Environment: real
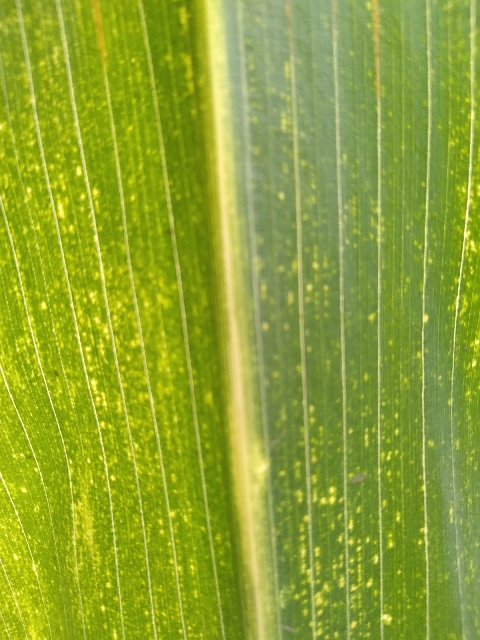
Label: lethal_necrosis